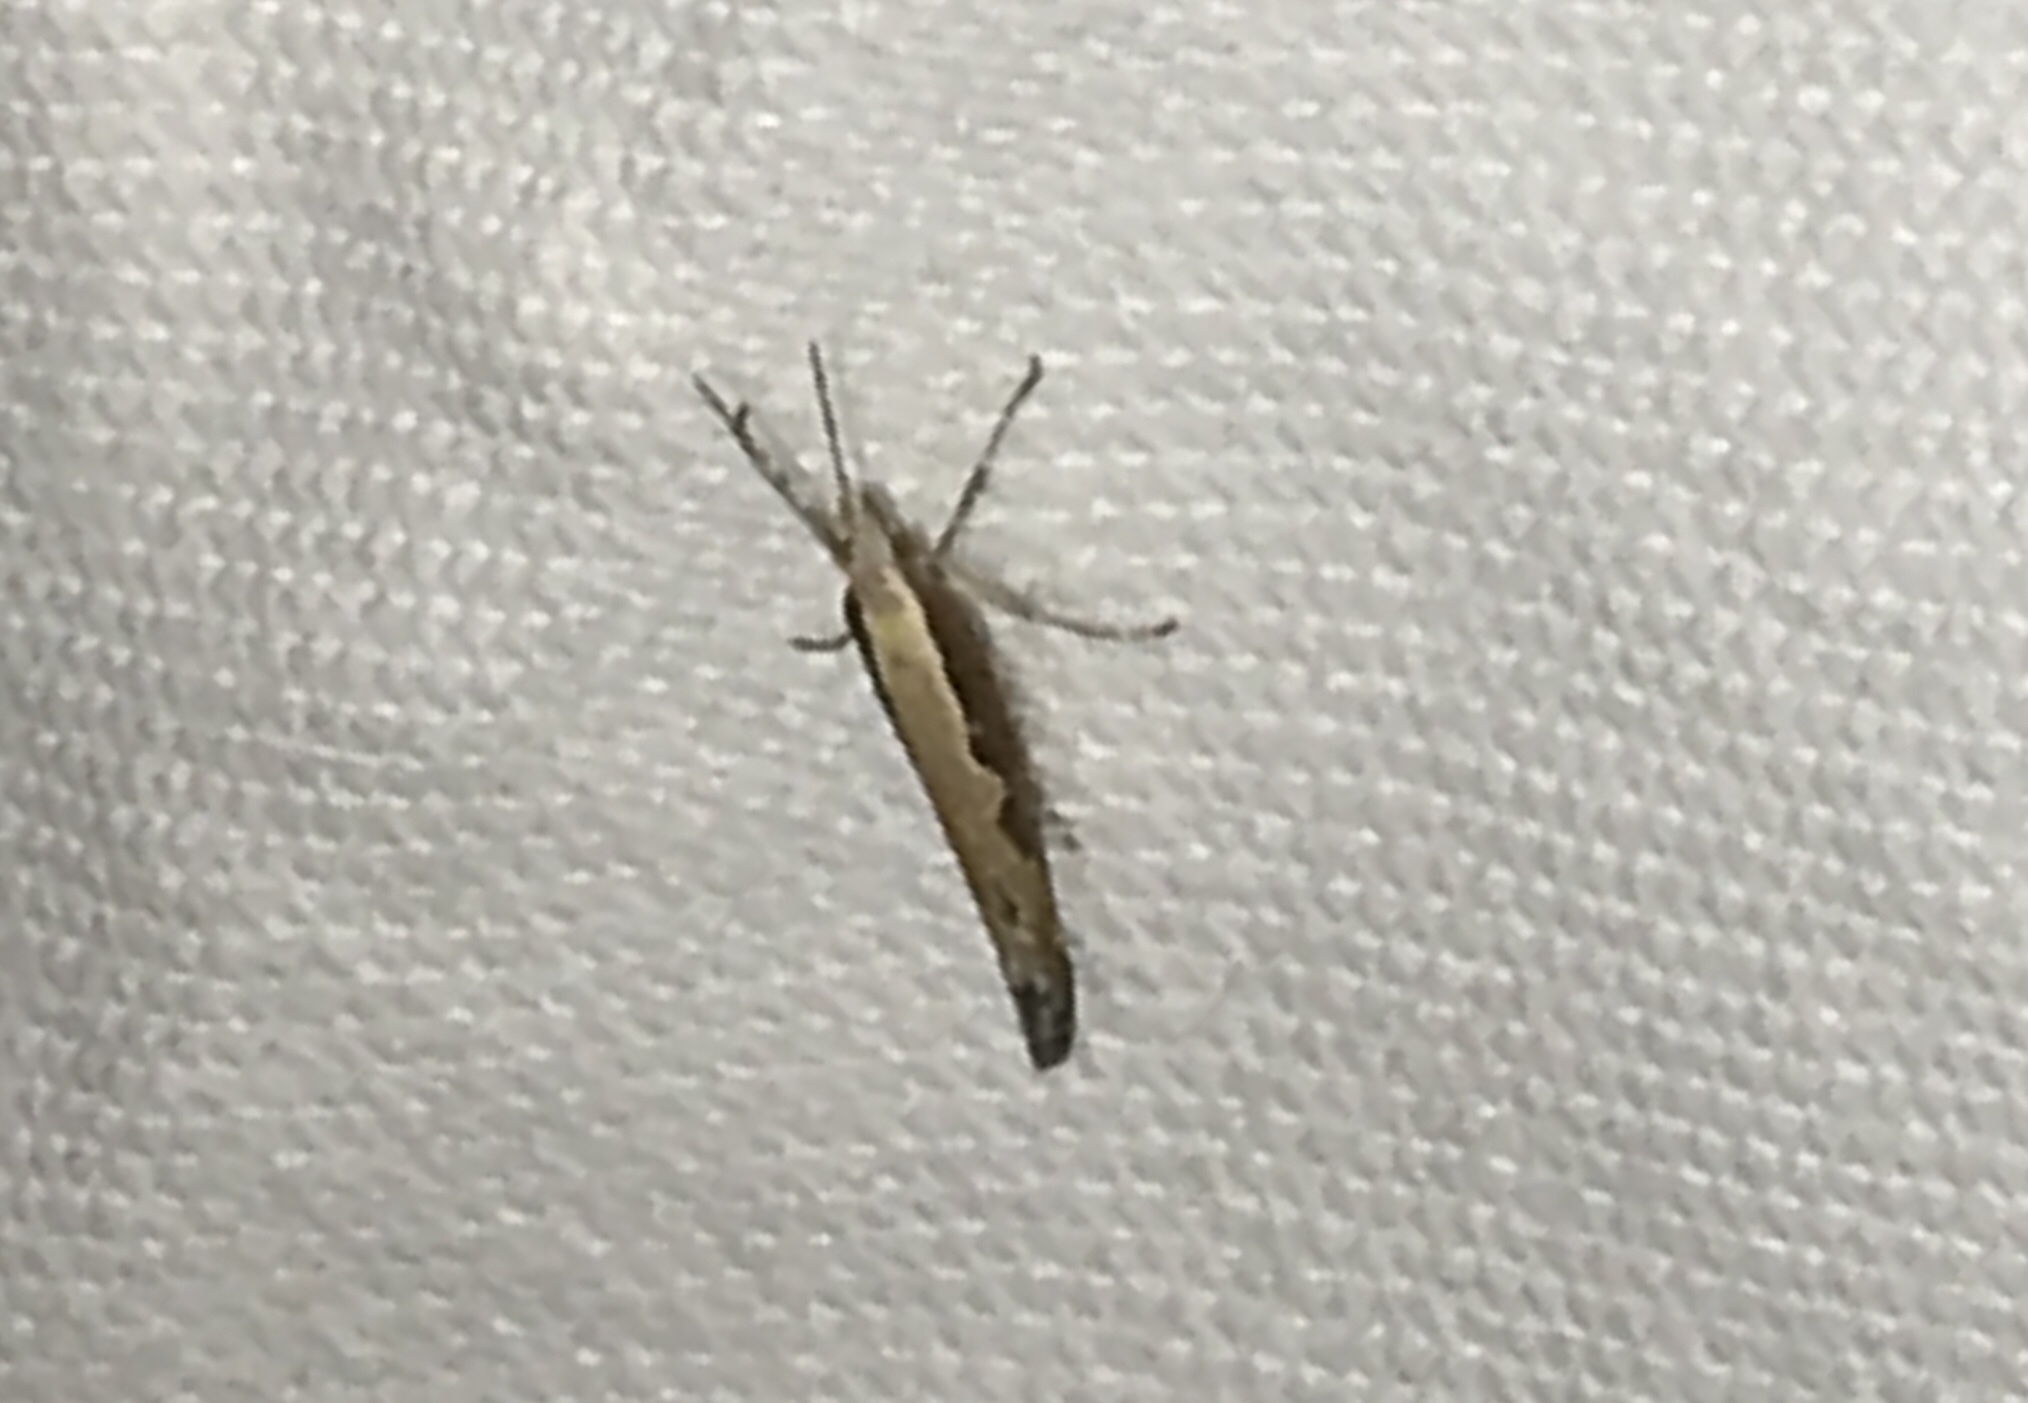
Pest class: diamondback_moth